Yinyanggong

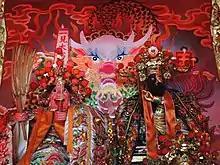
Baiyiji Jishen (left) and Yinyanggong (right) statues in Yinyang Hall

Chenghuang Temples and Wufu Temples are found in many places, but not all have Yinyanggong temples with Yinyanggong as the main deity. In Taiwan, the Kaiji Yinyang Temple enshrined Yinyanggong as the main deity. The temple was built in the 7th year (1827) of Daoguang during the Qing Dynasty.